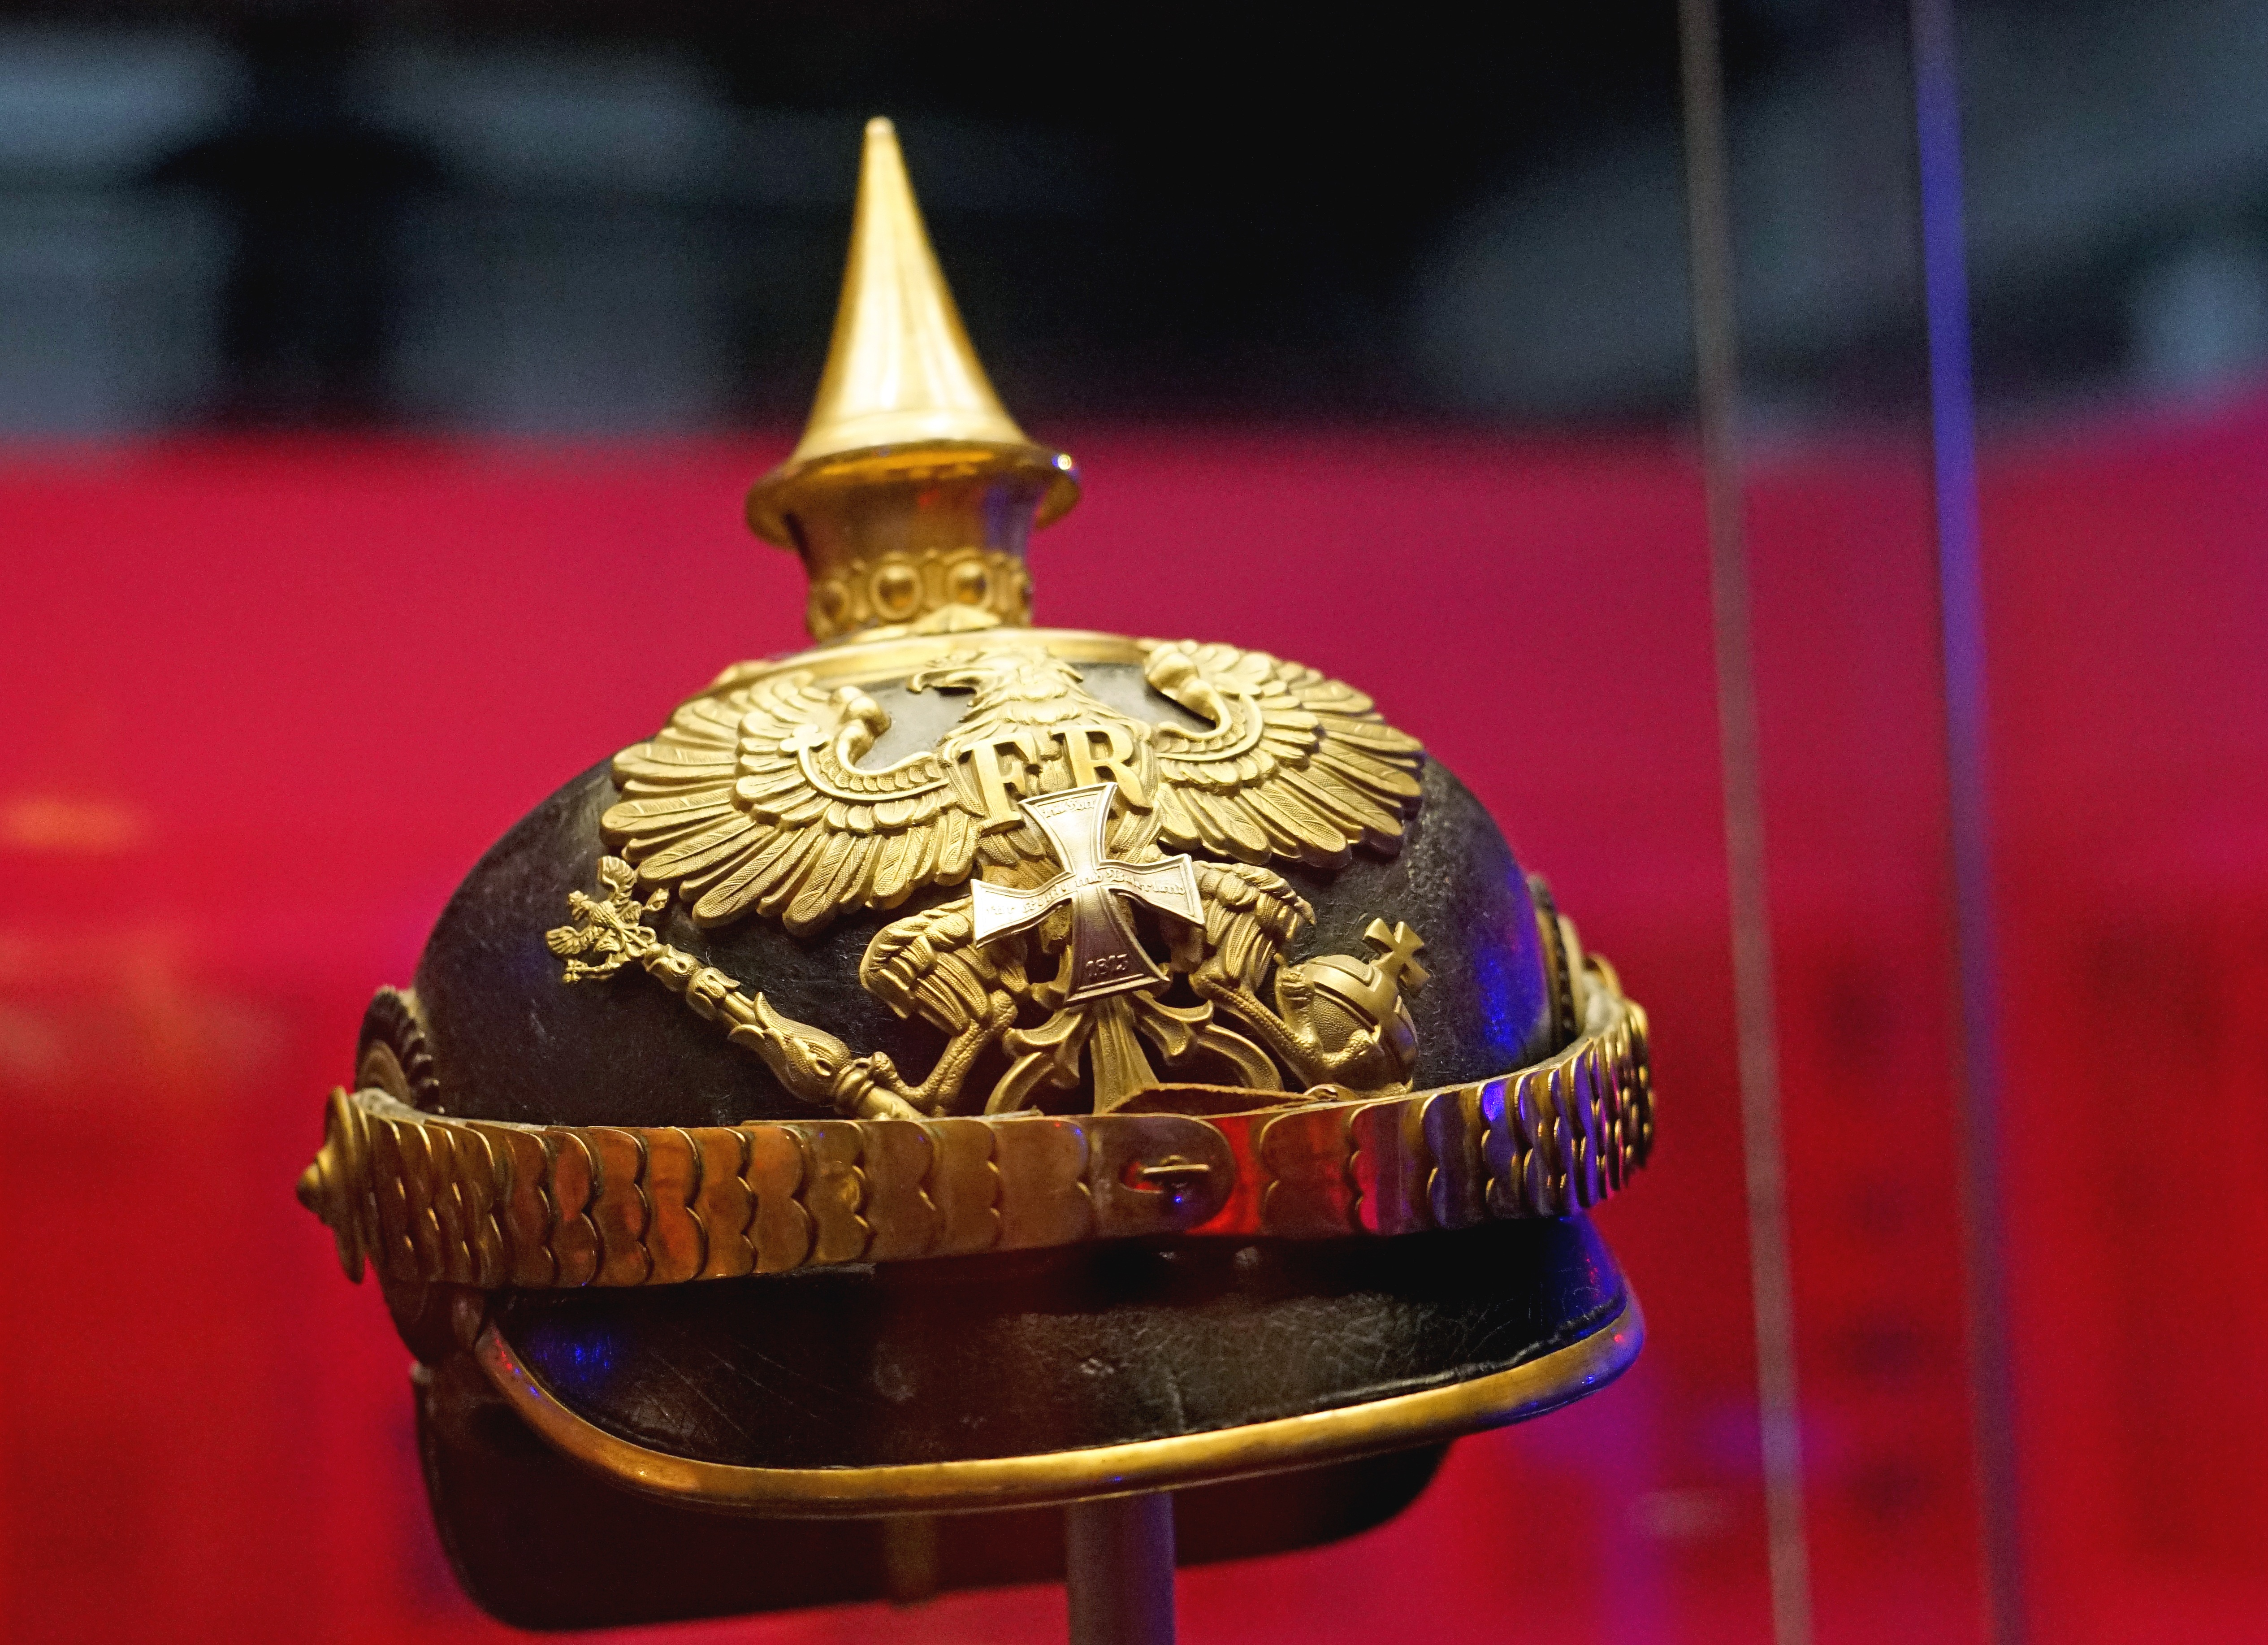
old, soldier, red, museum, clothing, temple, helmet, helm, soldiers, armor